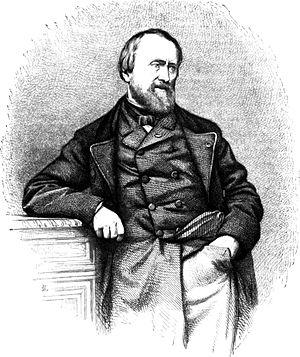
Ils sont de Lyon ou ont marqué la ville de leur influence :